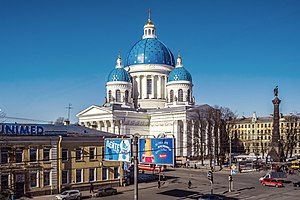
Treenighedskatedralen (Sankt Petersborg) / Historie / Bygning af den nuværende kirke
Katedralen med det Russisk-tyrkiske krigsmonument (russisk: Колонна Славы, Kolonna Slavy; søjlen til højre i billedet) i 2011.
Treenighedskatedralen i Sankt Petersborg, også kaldet Troitskijkatedralen blev bygget i perioden 1828 til 1835. Den er tegnet af den russiske arkitekt Vasilij Stasov. Katedralen, som kan rumme 3000 besøgende, er for nylig begyndt at blive restaureret til sin prærevolutionære tilstand efter at være blevet forsømt i mange år. Til ære for sejren i den russisk-tyrkiske krig, blev der i 1886 opsat et mindesmærke på katedralens facade. Katedralen kom på UNESCOs Verdensarvsliste i 1990.